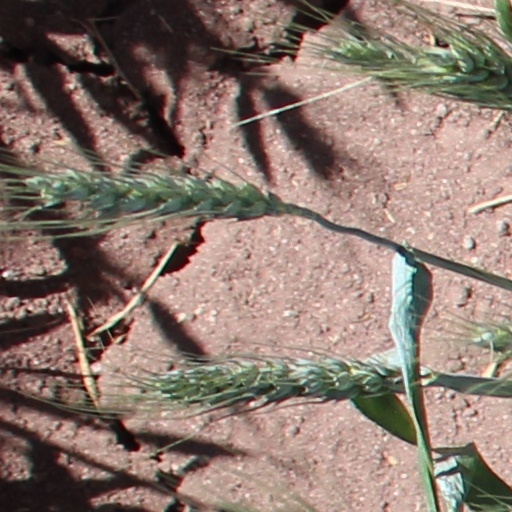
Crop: wheat